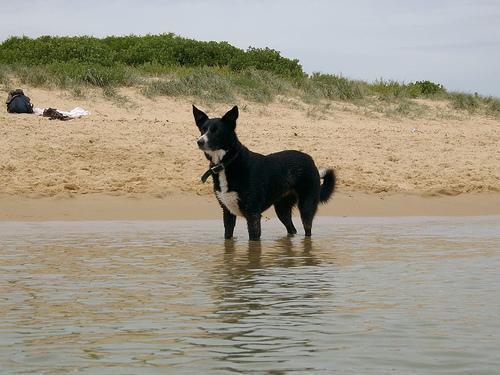
kelpie